Abney Park

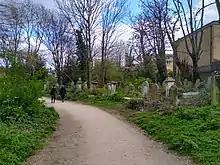
Abney Park (within the cemetery) in 2021

Abney Park is in Stoke Newington, London, England. It is a park dating from just before 1700, named after Lady Abney, the wife of Sir Thomas Abney, Lord Mayor of London in 1700 and one of the first directors of the Bank of England and associated with Isaac Watts, who laid out an arboretum. In the early 18th century it was accessed via the frontages and gardens of two large mansions: her own manor house (Abney House) and Fleetwood House. Both fronted onto Church Street in what was then a quiet mainly Nonconformist (non-Anglican) village. In 1840, the grounds were turned into Abney Park Cemetery, where 200,000 people were buried. Since 1978, the grounds have served as a cemetery open only to burials in a few remaining paid-up plots; an enclosed woodland park and events venue open to the public managed by the London Borough of Hackney, and since 1993, as a Local Nature Reserve, too.